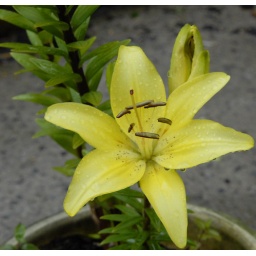
thses are growing in the same pot at the bottom of the white lilly's